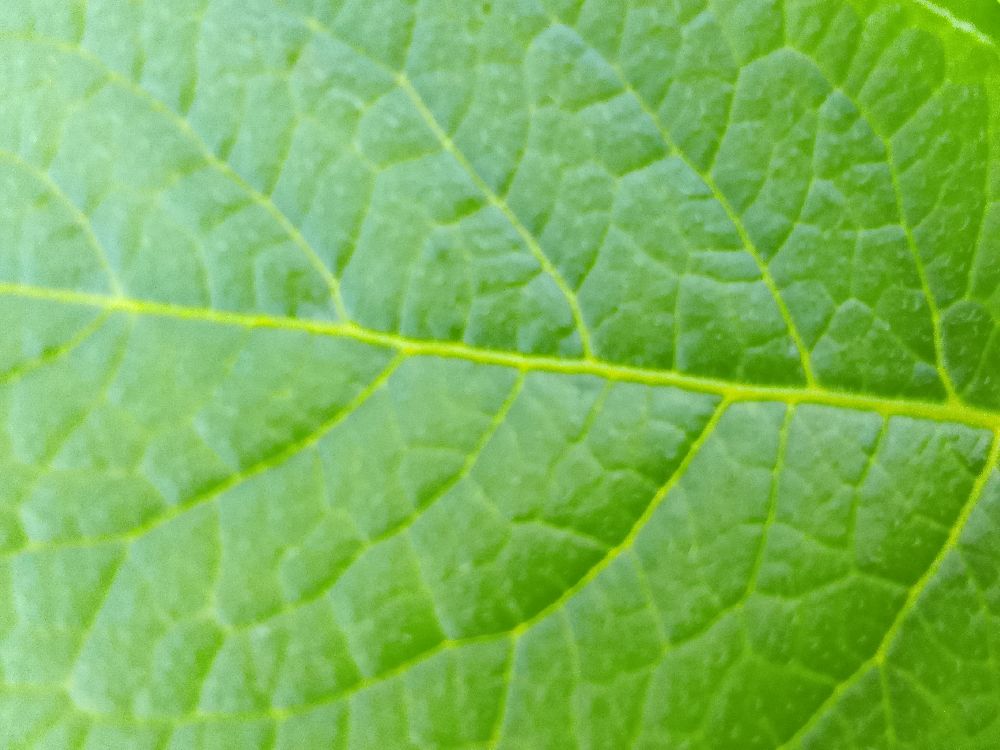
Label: Healthy